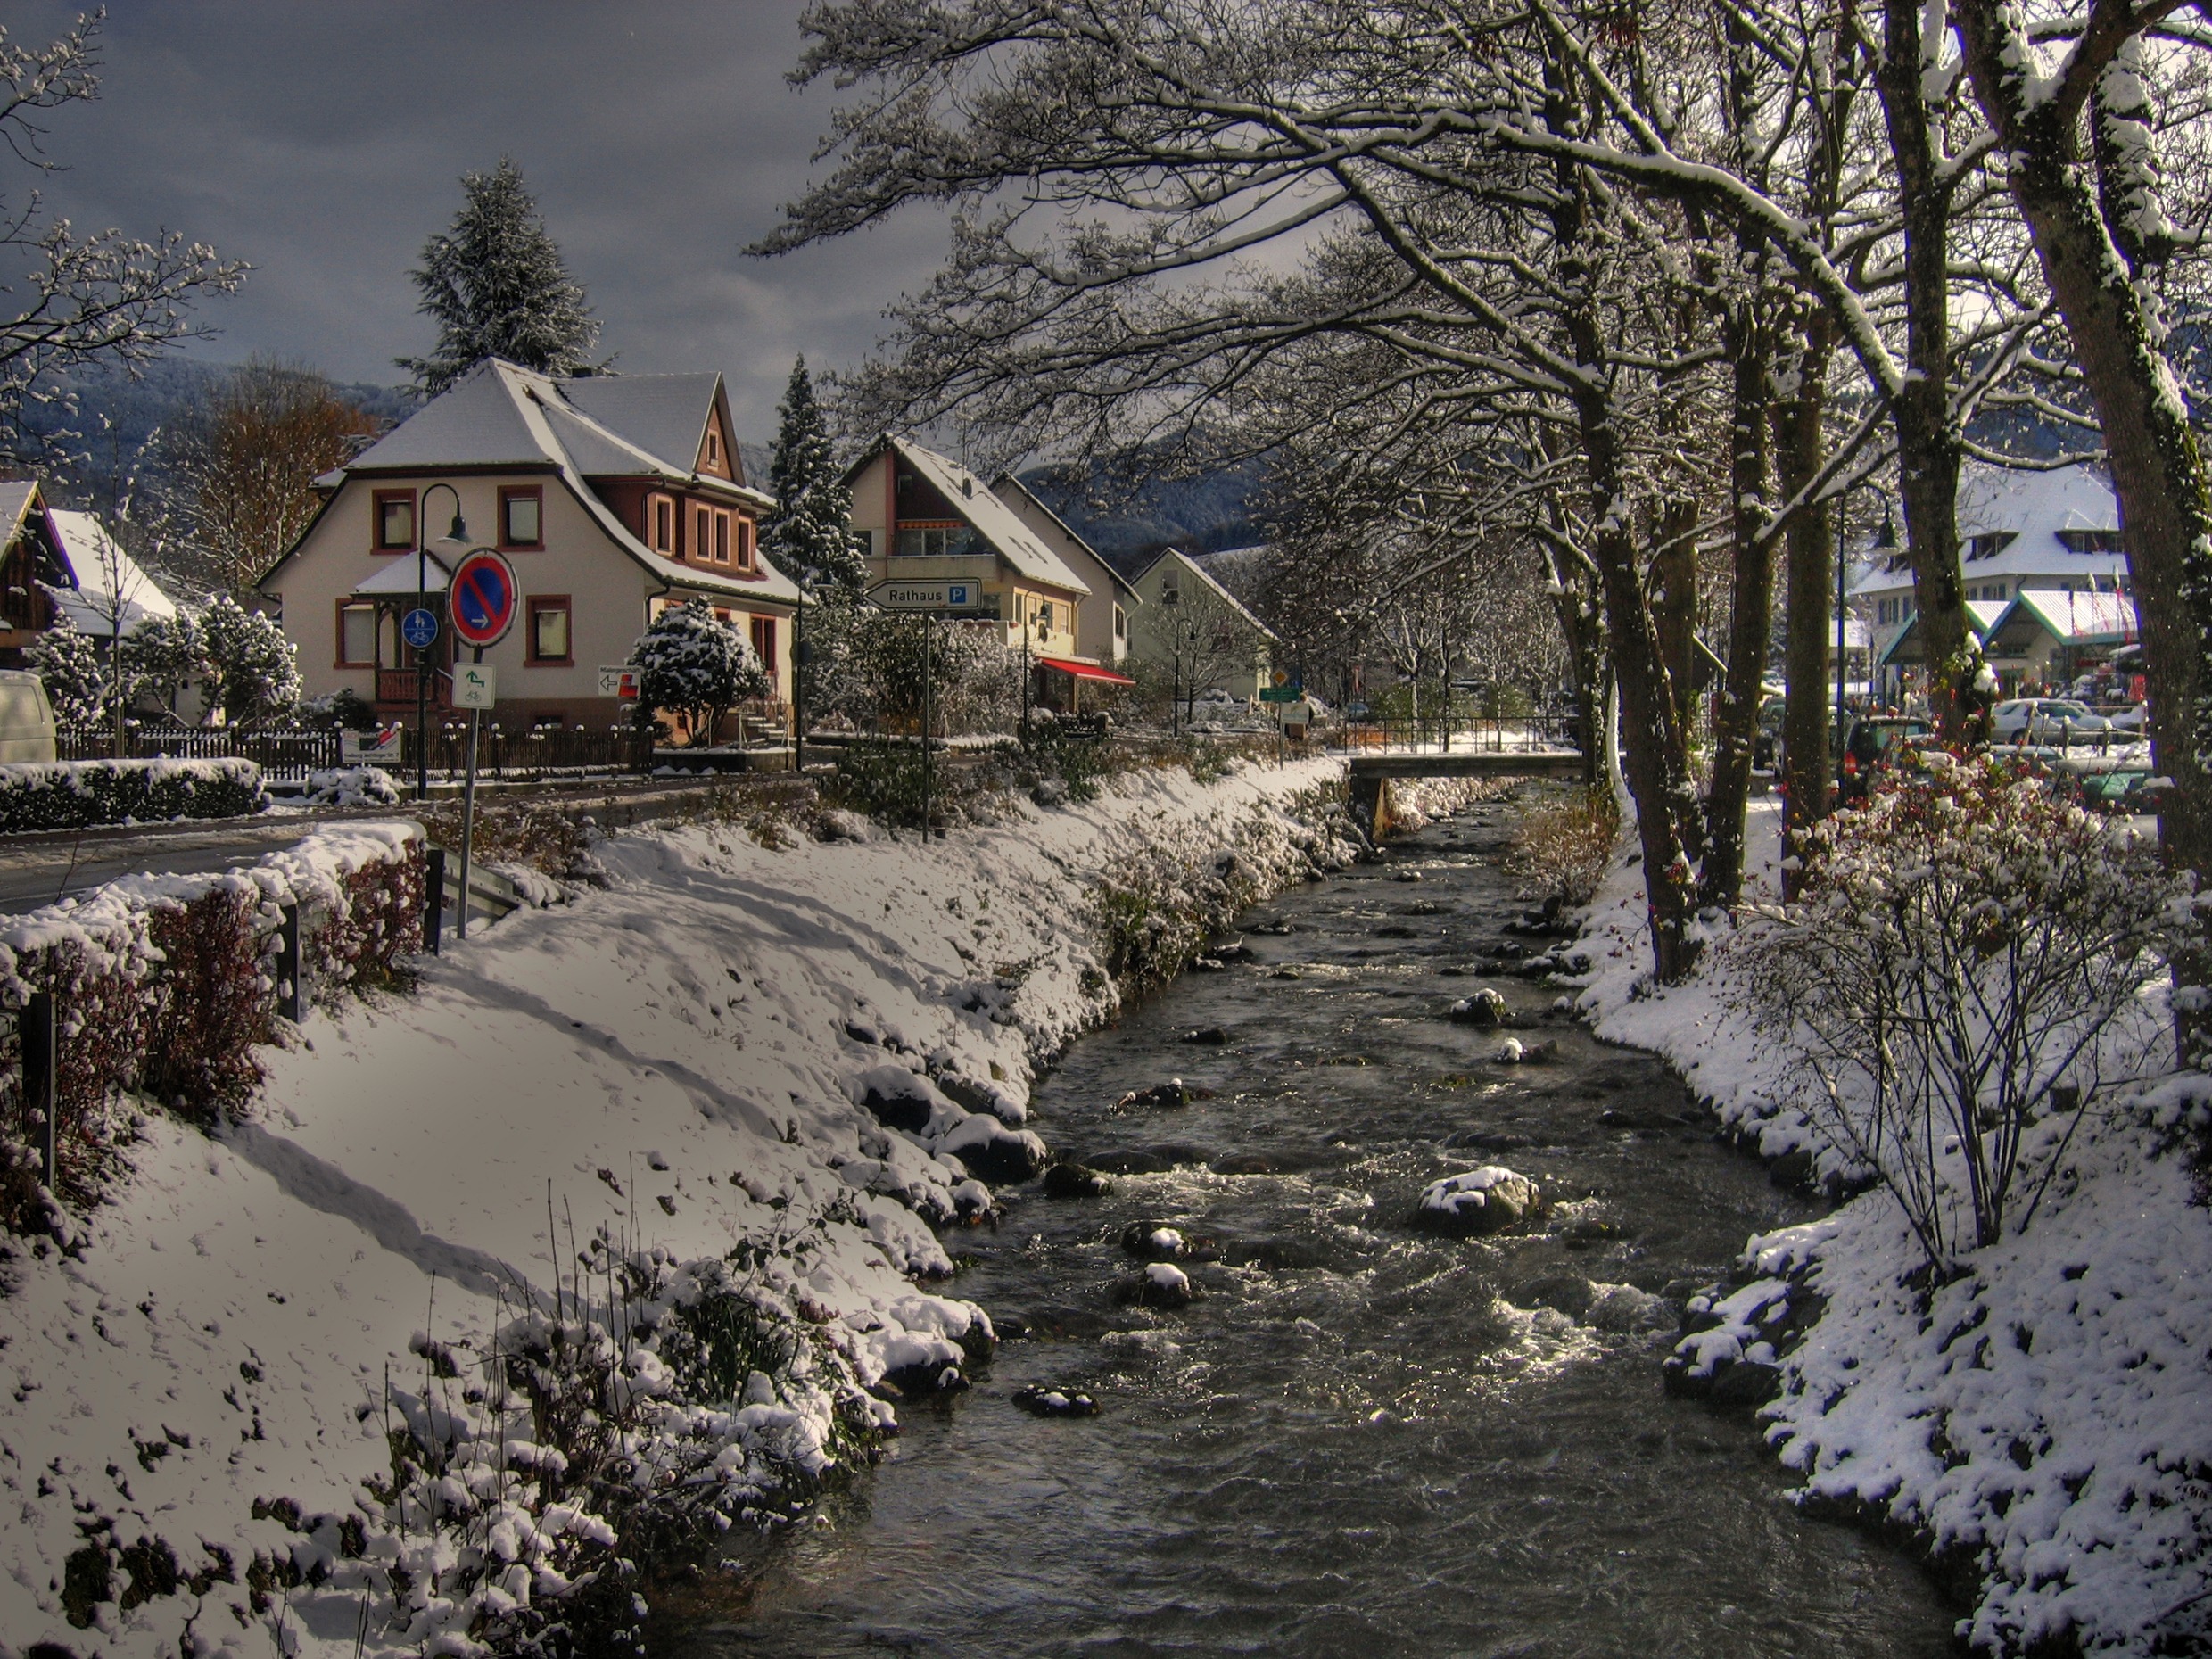
landscape, tree, snow, cold, winter, sky, bridge, frost, home, river, village, walk, stream, weather, shadow, holiday, christmas, season, trees, branches, climate, bach, hoarfrost, flair, black forest, new year's eve, new year's day, glottertal, no parking, winter time, geological phenomenon